Barret Wallace

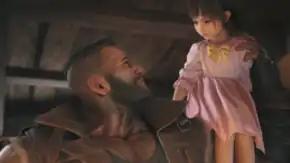
Barret's portrayal as a father to Marlene has received significant praise from critics. Series creator Hironobu Sakaguchi particularly found the images of her sitting on Barret's shoulder striking, due to his own private nature as a doting father.

When developing "Advent Children", Nomura stated that because of the comparisons between Barret's original design and Mr. T, they decided to take it in a different direction for the film, implementing co-director Takeshi Nozue's suggestion to give him cornrows for his hair, while Nomura designed his face. Artist Yusuke Naora also influenced the design, developing his attire, which originally consisted of white overalls, before instead having him wear him a down vest. Other aspects of his design included the removal of the metal bands around his body, a white sleeve extending from the middle of his right forearm to his elbow which is fastened by straps, a black band on his left forearm surrounded by a pink string and bow, and a fishnet shirt that ends in torn fibers below his waist. The dog tags were altered to a bullet and medallion supported by a chain around his neck, and three rings covered his left hand. His Gimmick Arm was modified into a robotic prosthetic hand, developed by Nomura, with the only guideline being "a huge, over-the-top gun that transforms in a huge, over-the-top way". Nozue stated that these specifics made it difficult to work with, and decided to conceal the hand's transformation sequence into the gun as much as possible. Barret's arm tattoo was changed as well, but retained the "skull and fire" motif of the original. It was redesigned by Brazilian tattoo artist and fashion designer Jun Matsui, featuring a stylized black skull surrounded by flames, meant to give a strong impression of "masculinity and power". While the skull was done in black, the flames were in red to represent his "hot-headed personality", and utilized a tribal pattern as they had become popular in Japan at the time to represent vitality.